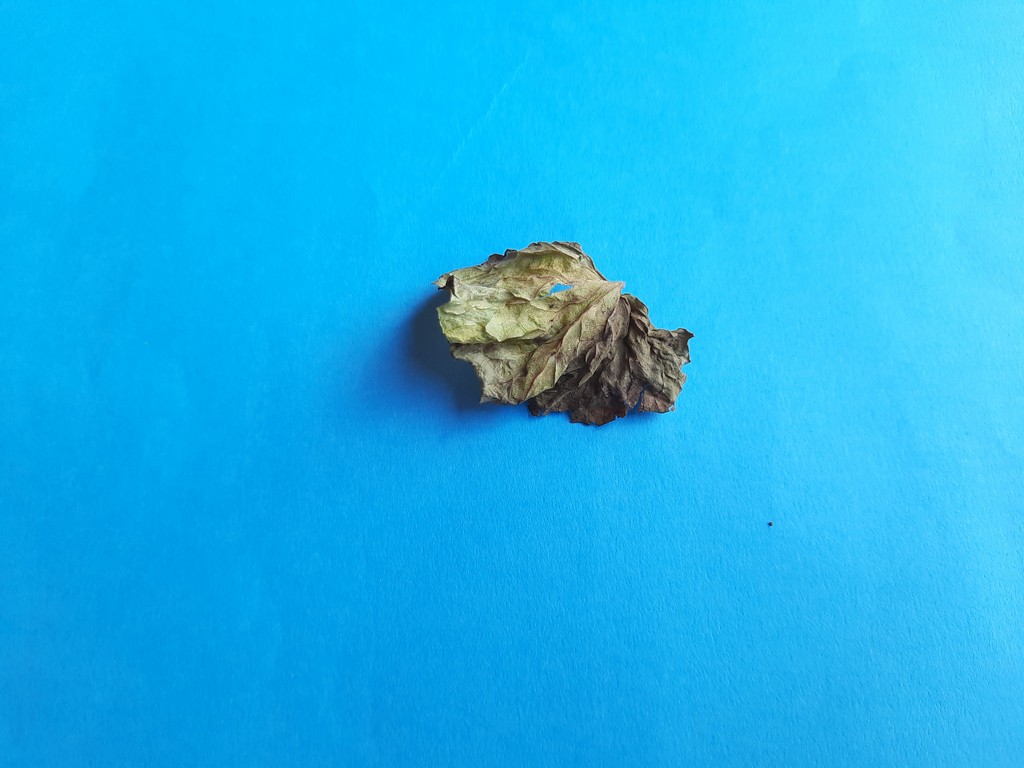
Label: Dried